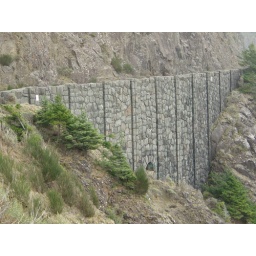
hole in rock wall where I found a geocache